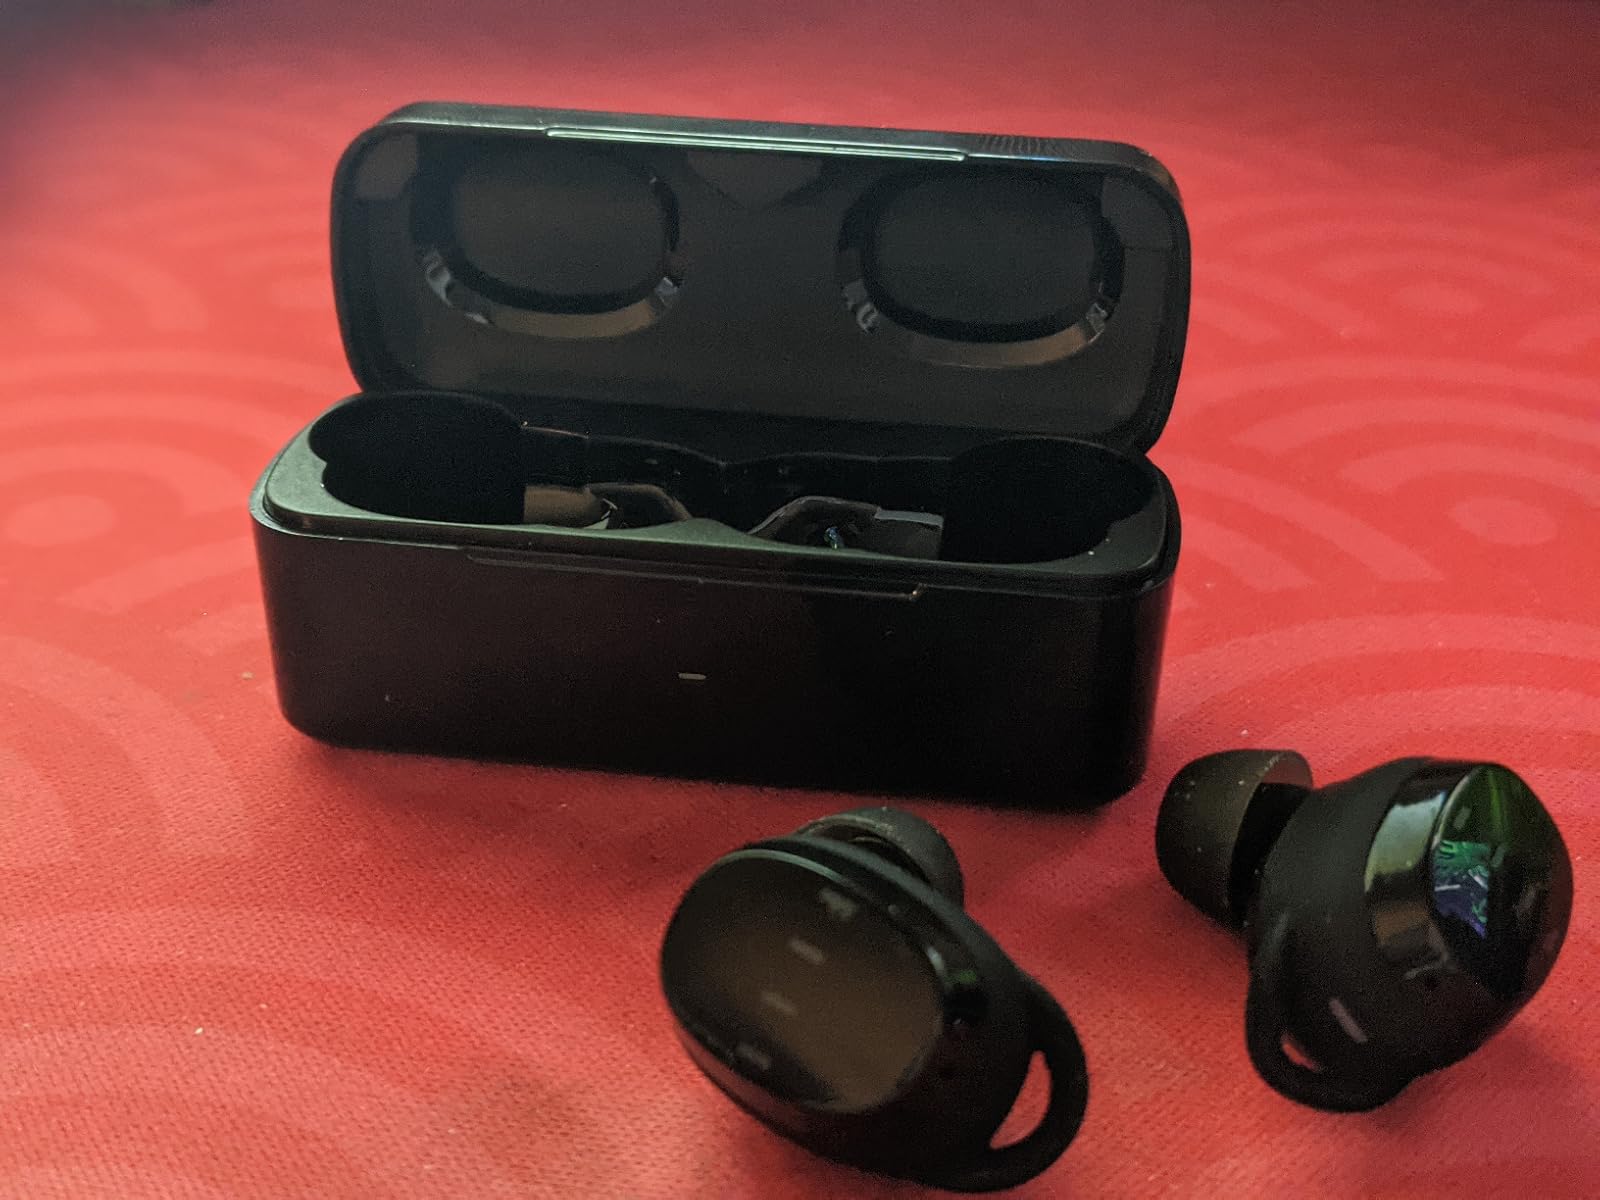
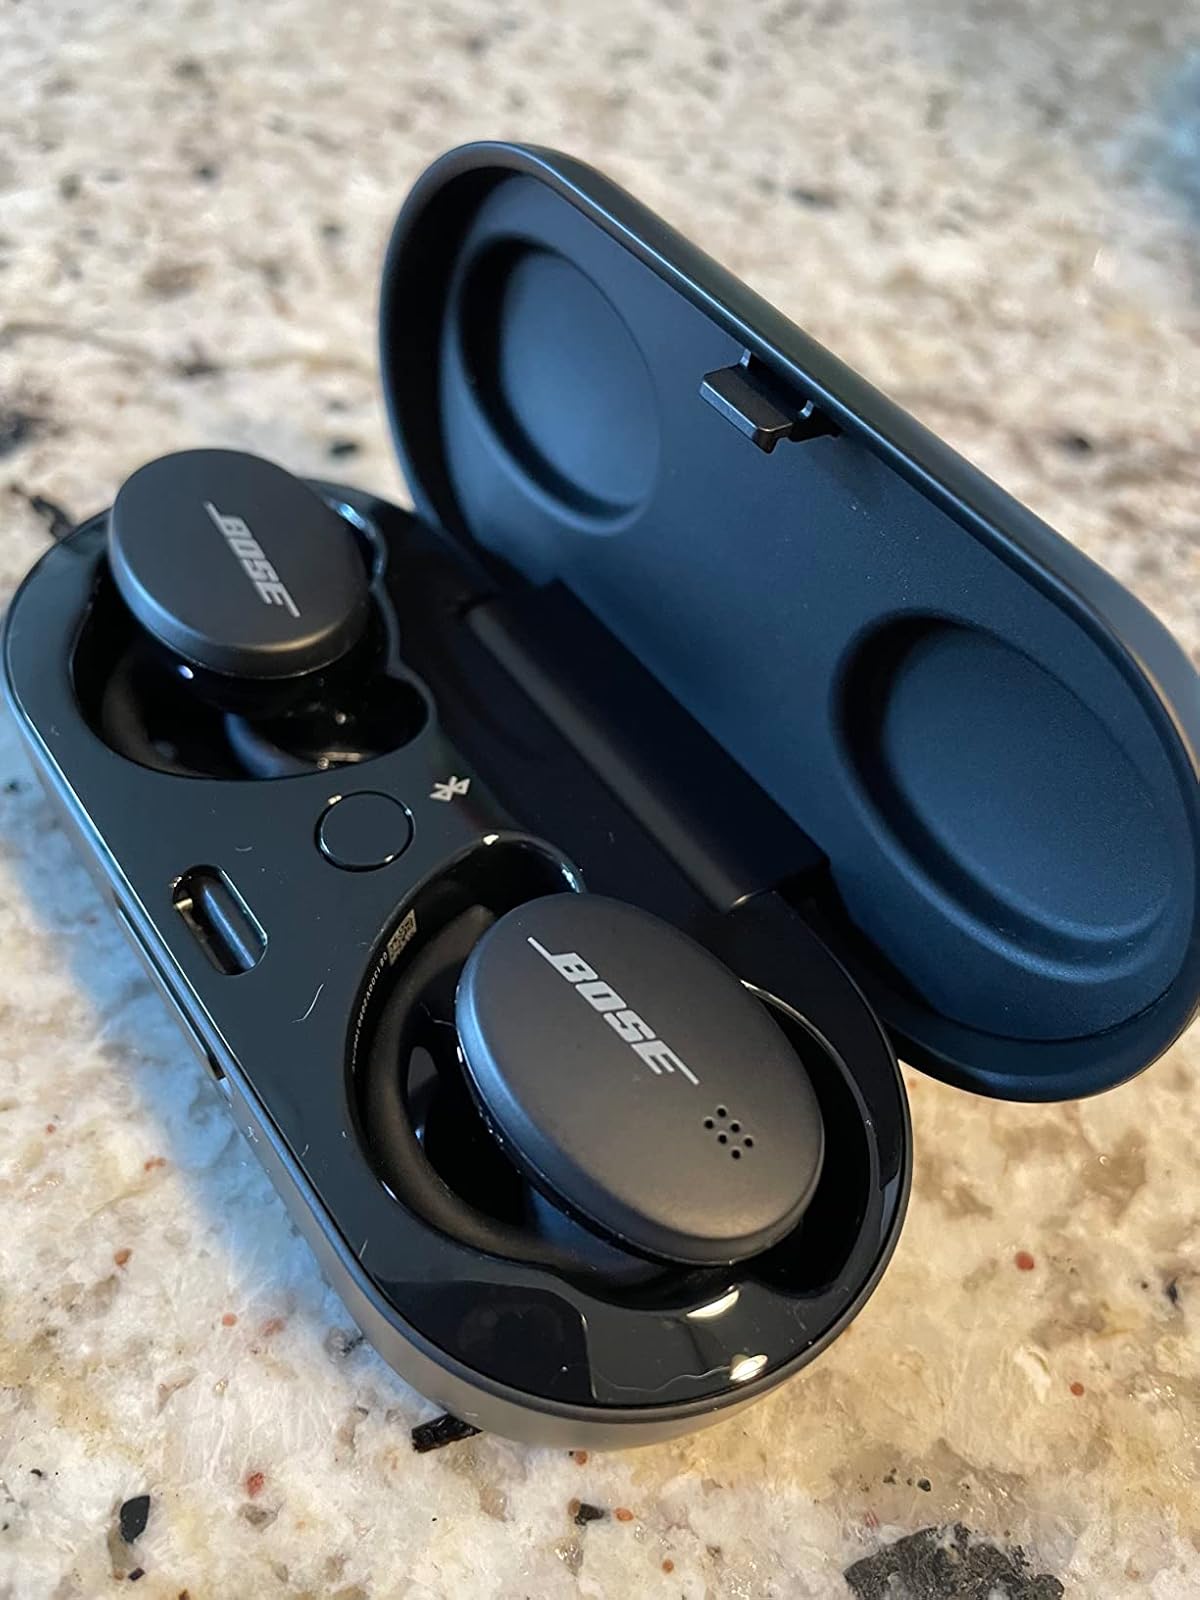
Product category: earbuds
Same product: no